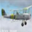
Label: airplane